Leda, Western Australia

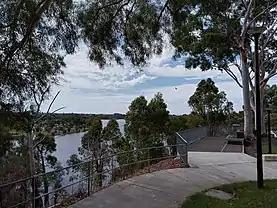
Part of the Swan Coastal Plain

The region was of primarily agricultural use until 1953. Retained historical land sites include Mead Farm, formerly owned by Henry Mead, and Sloan's Cottage, purchased by George Sloan and his spouse Emma Eliza Sloan née Smirk in 1889. Mead Farm was purchased by Henry Mead in 1854 and used for crops and livestock until 1984. Sloan's property was located between the Thomas Peel Estate and the Western Australian coast. After the cottage was built in 1911, the property was cultivated and utilized for growing commercial crops, mainly potatoes and cabbages to provide produce sold to the Fremantle Markets. Sloan's property and farm remained an agricultural community until 1953 to 1954, which was when the 40 acres of land were given to Kwinana council for the construction of a residential suburb. After agricultural activity ceased, from 1961 to 1969 the cottage was occupied by several landowners. During the development of the Leda town facilities and houses, it became disused, vandalised and listed for demolition. From 1973 to 1978, the building was rebuilt through a government grant for historical preservation as was suggested by Wally Procter, deputy Mayor of Kwinana in 1975. The cottage received heritage listing by the government of Western Australia in 1992. The area, then known as Cockburn Location 279, is now encompassed by the east part of the Leda Nature Reserve as of 1992. In 1994, Sloan's property and the surrounding land became classified as having high biodiversity value and repurposed for conservation. From 1992, the surrounding gardens were used for Permaculture, with an aim to improve soil quality and foster the growth of native flora.